Reculver

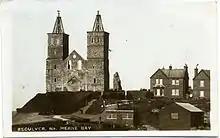
Postcard of Reculver from 1913, with a tourist café in the foreground

The ruins of the Roman fort and medieval church at Reculver stand on the remnant of a promontory, a low hill with a maximum height of , which is the "last seaward extension of the Blean Hills." Sediments laid down around 55 million years ago are particularly well displayed in the cliffs to the west. Nearby Herne Bay is the type section for the upper part of the Thanet Formation, previously known as the Thanet Beds, consisting of a fine-grained sand that can be clayey and glauconitic and is of Thanetian (late Paleocene) age. It rests unconformably on the Chalk Group, and forms the base of the cliffs in the Reculver and Herne Bay area. Above the Thanet Sand are the Upnor Formation, a medium sandstone, and the sandy clays of the Harwich Formation at the Paleocene–Eocene boundary. The highest cliffs, rising to a maximum height of about to the west of Reculver, have a cap of London Clay, a fine silty clay of Eocene age. The surface consists mainly of flint gravel with some areas of brickearth, both of which are glacial deposits.